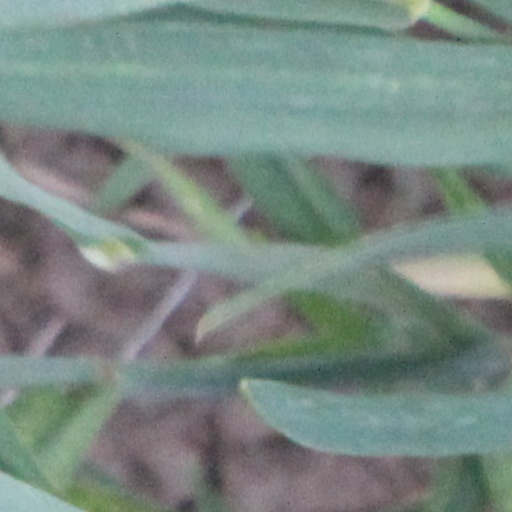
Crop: wheat